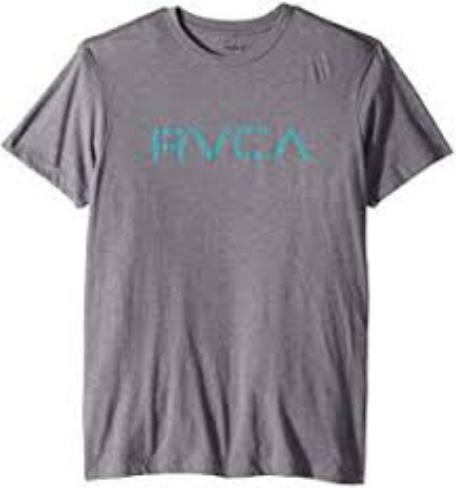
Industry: Clothes